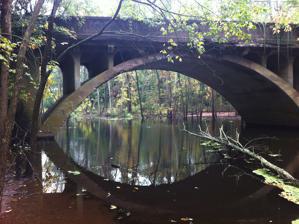
Building: Arrawanna Bridge
Country: United States of America
Year built: 1918
United States historic place Arrawanna Bridge U.S. National Register of Historic Places Show map of Connecticut Show map of the United States Location Berlin St. at Coginchaug R. , Middletown, Connecticut Coordinates 41°33′46″N 72°40′0″W / 41.56278°N 72.66667°W / 41.56278; -72.66667 Area less than one acre Built 1918 ( 1918 ) Architect Connecticut Highway Department Architectural style open-spandrel concrete arch NRHP reference No. 04001092 Added to NRHP September 29, 2004 The Arrawanna Bridge is a historic bridge, spanning the Coginchaug River near Berlin Street in Middletown, Connecticut , USA.  Built in 1918, it is an early example in the state of an open- spandrel concrete arch bridge, and is one of the state's oldest bridges.  It was listed on the National Register of Historic Places in 2004. The bridge is now closed to all traffic. Description and history The Arrawanna Bridge is located west of downtown Middletown, beyond the western end of Berlin Street, which now terminates before the bridge.  The bridge is an open-spandrel structure built out of reinforced concrete, with a total length of 55 feet (17 m) and an arch height of 19 feet (5.8 m).  The arch is 20 feet (6.1 m) wide, with the concrete road deck supported by eight 12-inch walls rising from various points on the arch.  The roadway has sidewalls 3 feet (0.91 m) high, ending at elevated piers. The bridge was built in 1918 and designed by the Connecticut Highway Department.  The bridge is one of the oldest surviving structures of Connecticut's state highway department, and is the only barrel-arch design of the state's six open-spandrel bridges. "Even as a near ruin, it adds to our appreciation of the high level of technical expertise shown by the state's first bridge engineers, and it recalls the very first years of state-highway bridge construction in Connecticut." At the time it was built, reinforced concrete was a relatively new material for bridge construction. The bridge was featured in the 1918 annual report of the Connecticut Highway Department. The bridge is owned by the city of Middletown. Berlin Street was at that time the major route leading north from downtown Middletown.  In 1974, a new alignment of Connecticut Route 3 bypassed Berlin Street to the west, and the bridge was closed.  By 2003, the bridge was deteriorating in place, with shrubs growing in the roadway. See also National Register of Historic Places listings in Middletown, Connecticut List of bridges on the National Register of Historic Places in Connecticut References